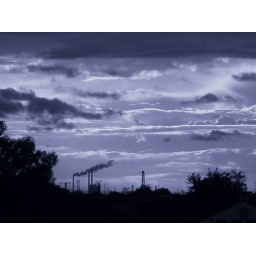
Fabrik in blau - blue - thundery clouds